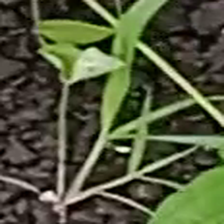
Weed species: Digitaria_SP_(Digitaria Sanguinalis )